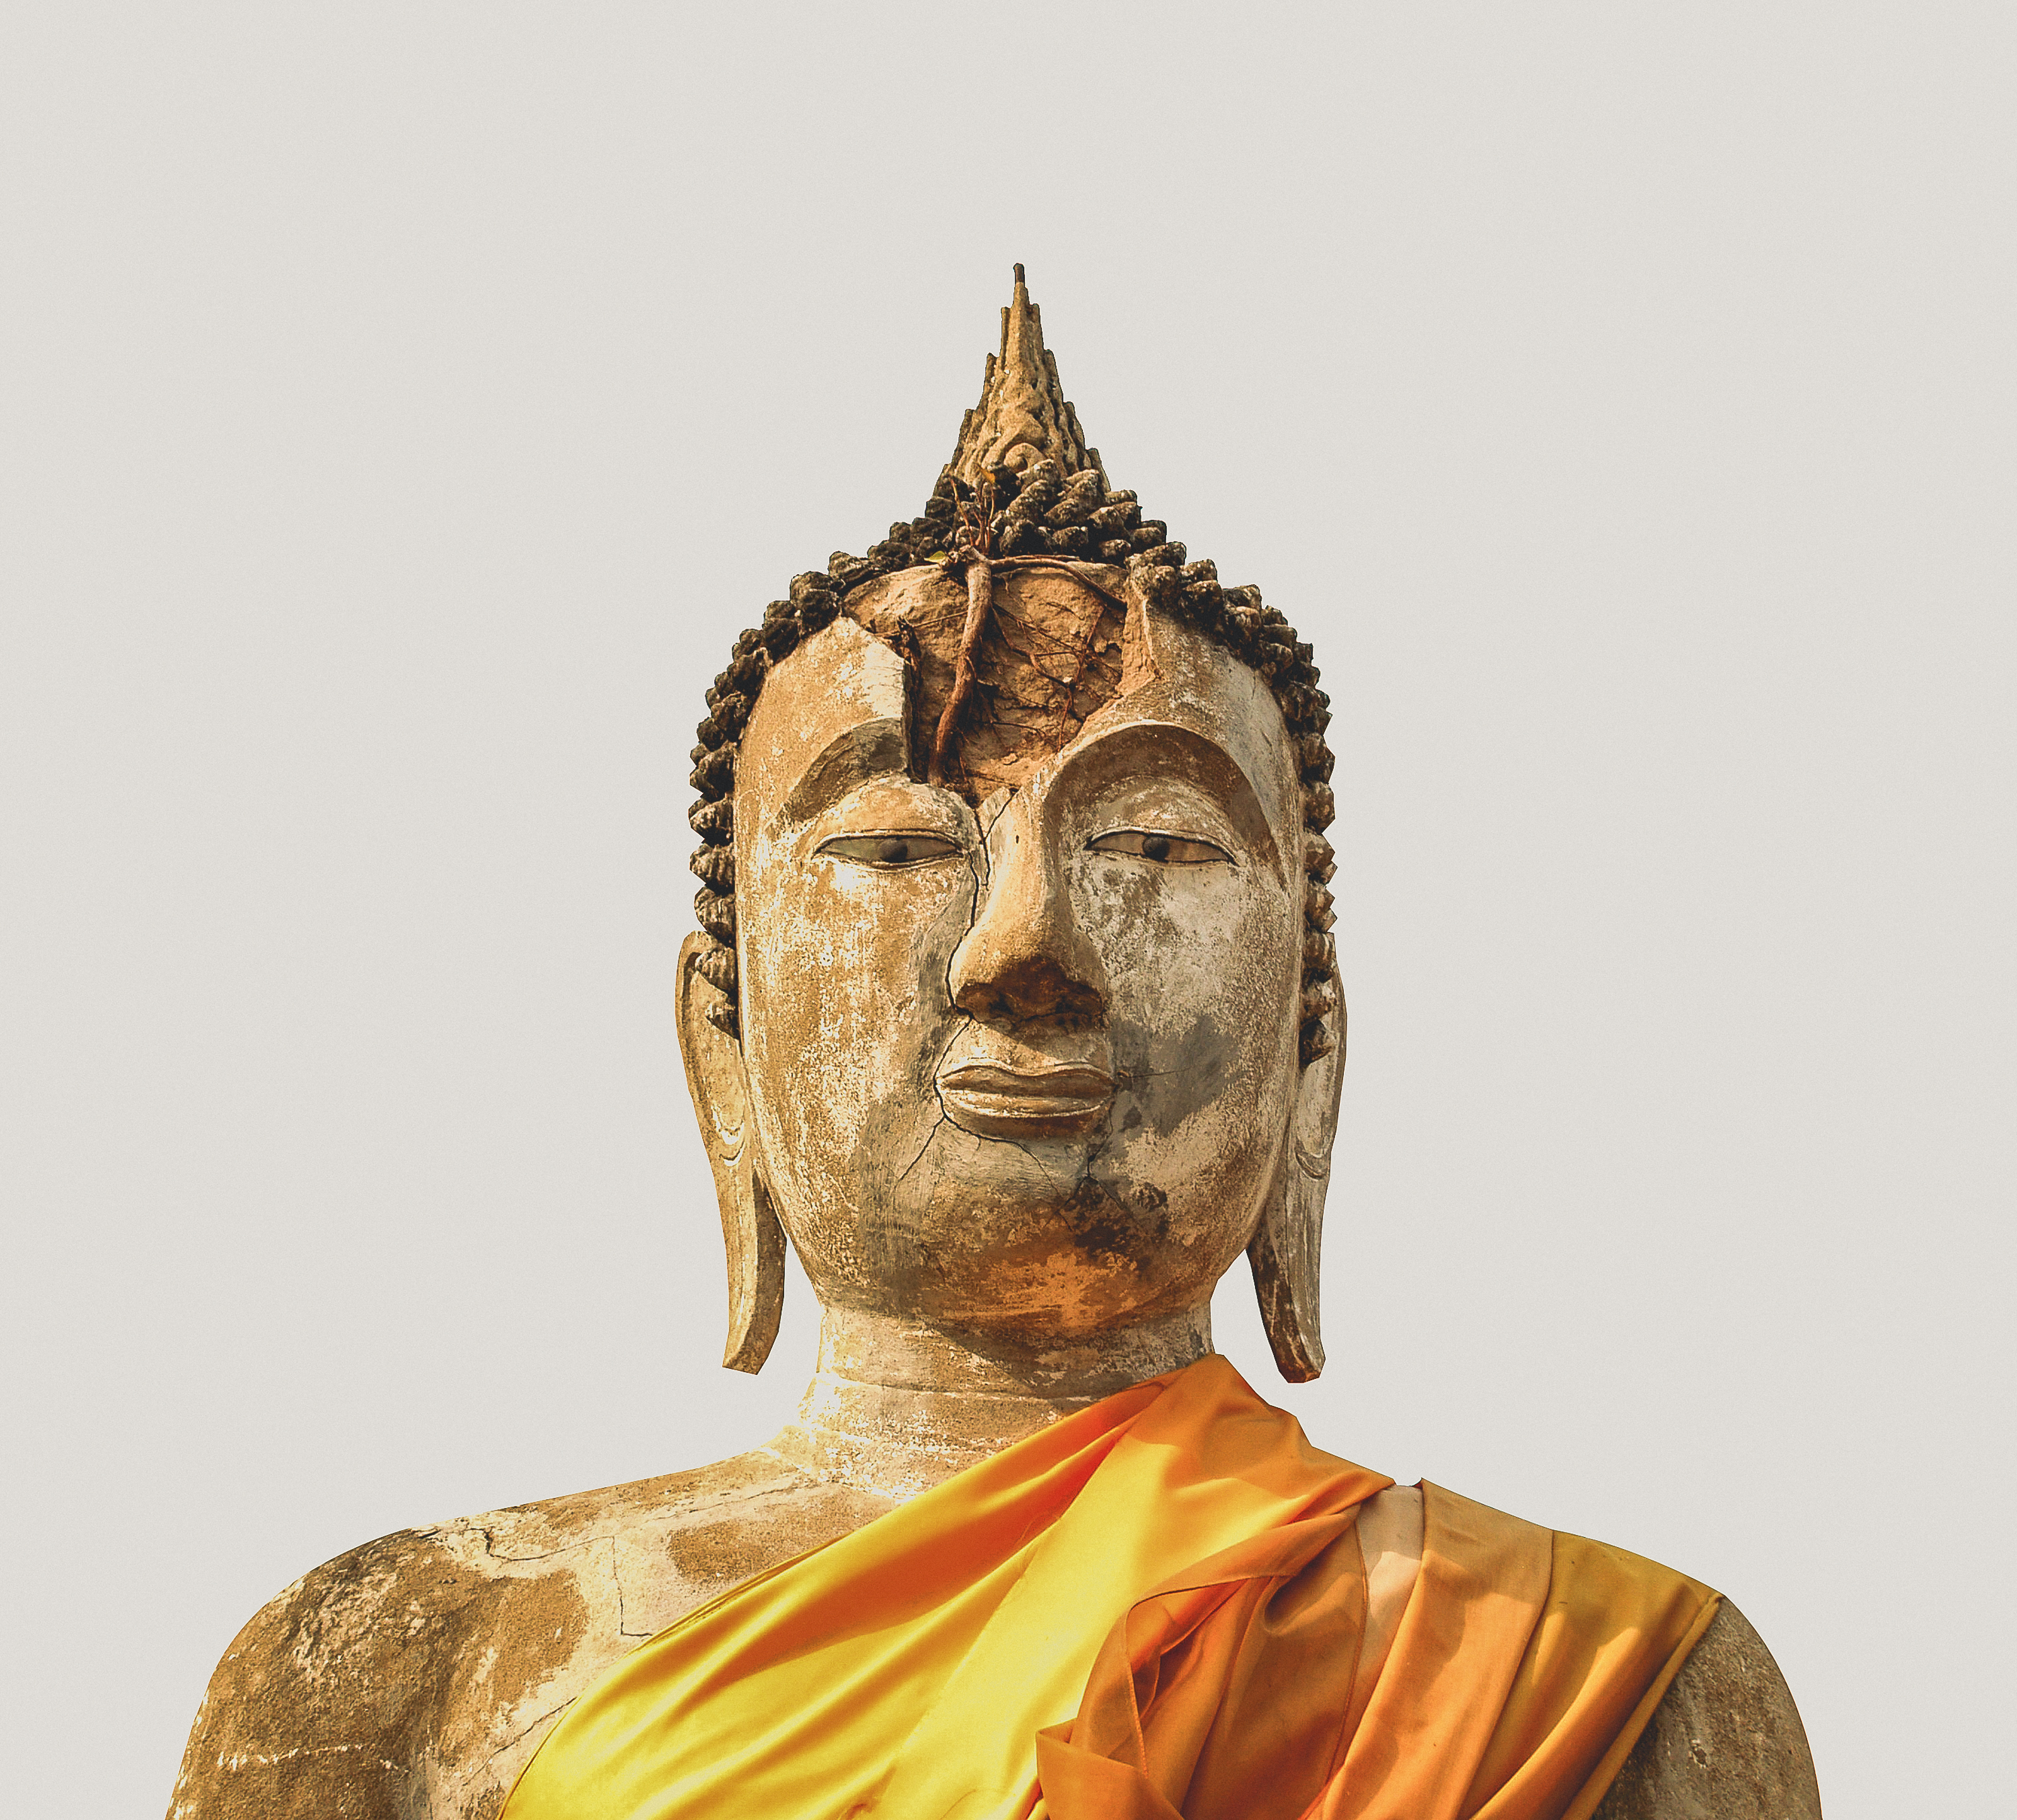
buddhism, statue, asia, religion, buddha, background, art, sculpture, buddhist, culture, thai, thailand, asian, gold, face, temple, old, white, religious, ancient, peace, meditation, head, faith, traditional, image, travel, peaceful, symbol, prayer, classical sculpture, ancient history, monument, bronze